Einhänder

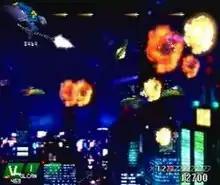
A screenshot of the game's interface. The graphics are in 3D, but player's movements are restricted to up, down, left and right.

"Einhänder" is a shoot 'em up game of the scrolling shooter subgenre in the tradition of games like "Gradius", in which the player controls a fighter spacecraft that must destroy enemy craft in side-scrolling levels. The game's graphics are in 2.5D, that is, in 3D with occasional shifting of camera angles, but with the player's movement restricted to a two-dimensional plane. Pre-rendered full motion videos are used to illustrate pivotal scenes between stages.